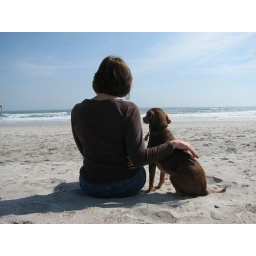
A cute shot of my wife and dog on he beach in late fall.